2010 Barum Czech Rally Zlín

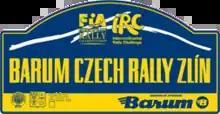
Czech Rally Logo

The 2010 Barum Czech Rally Zlín was the ninth round of the 2010 Intercontinental Rally Challenge (IRC) season and also a round of the European Rally Championship. The seventeen stage asphalt rally took place on 27 – 29 August 2010. Other than the opening stage on Friday night all stages were run in daylight.